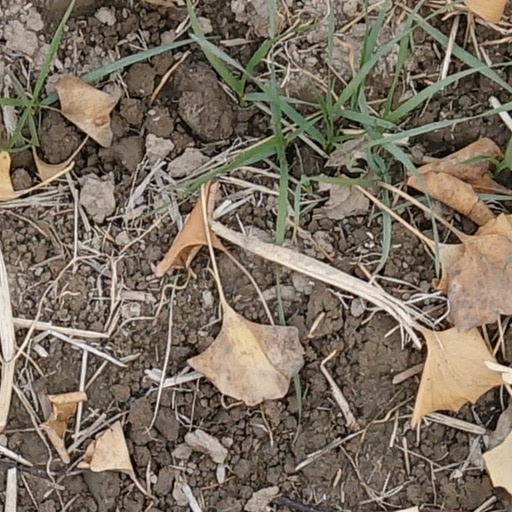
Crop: wheat